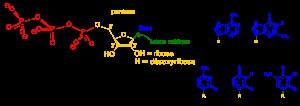
Un nucléotide est une molécule organique qui est l'élément de base d'un acide nucléique tel que l'ADN ou l'ARN. Il est composé d'une base nucléique, d'un ose à cinq atomes de carbone, dit pentose, dont l'association forme un nucléoside, et enfin de un à trois groupes phosphate.